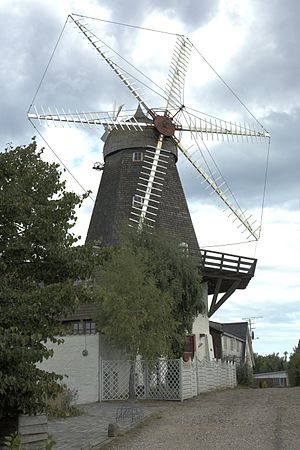
Segalt Mølle
Segalt Mølle
Segalt Mølle
Segalt Mølle i Løgten nord for Aarhus er Danmarks eneste seksvingede mølle, den er omgivet af beboelse og industri. Møllen er en almindelig hollandsk vindmølle med galleri. Den første mølle på stedet var firevinget fra 1854, den brændte i 1868. Derefter blev den nuværende mølle, der ligner den forrige, bygget. I ca. 1880 blev den nedtaget og genopbygget.